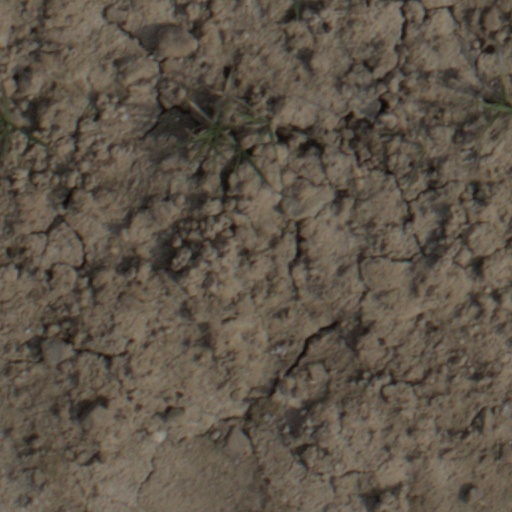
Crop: wheat